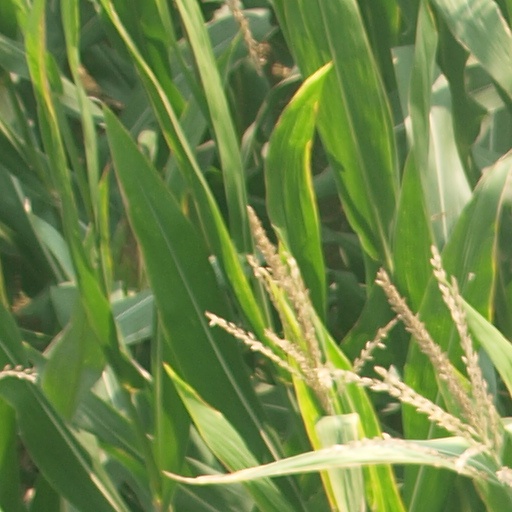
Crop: maize; corn